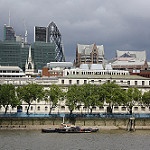
Label: buildings